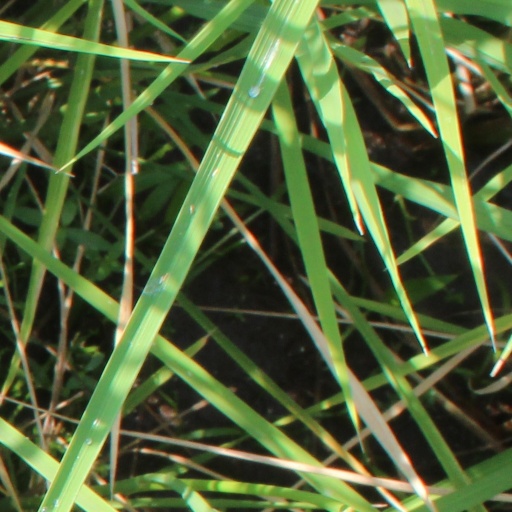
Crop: rice